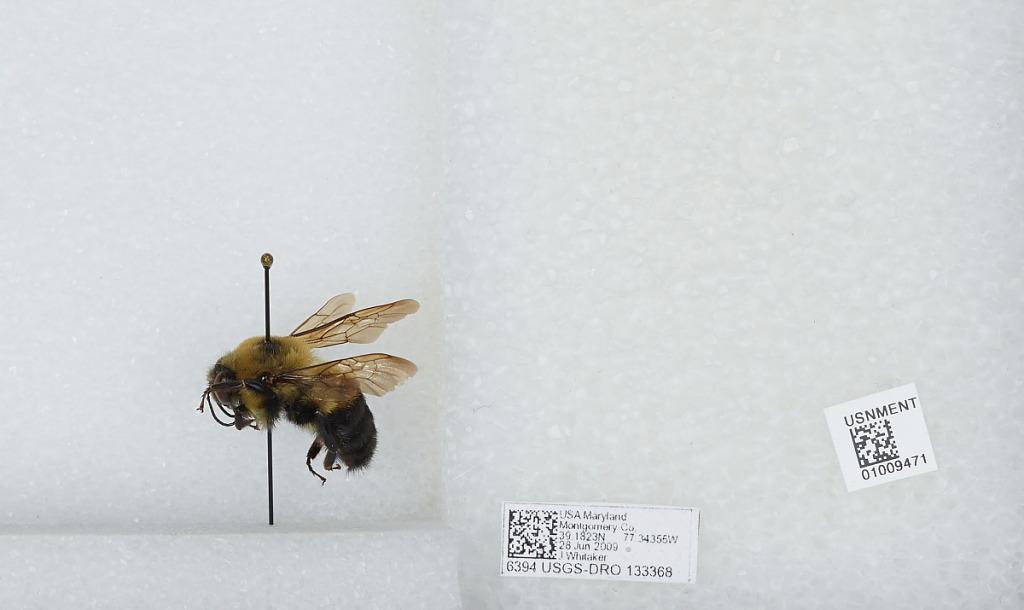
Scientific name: Bombus (Separatobombus) griseocollis (De Geer)
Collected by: J. Whitaker
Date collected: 2009-6-28
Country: United States
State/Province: Maryland
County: Montgomery
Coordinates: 39.1822, -77.3436